São Paulo Revolt of 1924

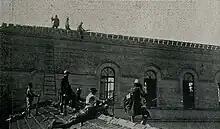
Rebels on the roof of the 1st BFP barracks, in Luz

At 04:30 in the morning of 5 July, general Noronha was notified that officers foreign to the garrison had moved 80 men from the 4th Battalion of "Caçadores" (BC), in Santana. The news was relayed to the state government and the Ministry of War. The rebel force was led to Luz, headquarters of the main barracks complex of the Public Force, which was occupied, without resistance, with Miguel Costa's action from the inside. General Isidoro installed the revolutionary command in the general headquarters of the Public Force, and command of that corporation was assumed by Miguel Costa. Detachments of the Public Force occupied the Sorocabana, Luz, Norte and Brás railway stations.